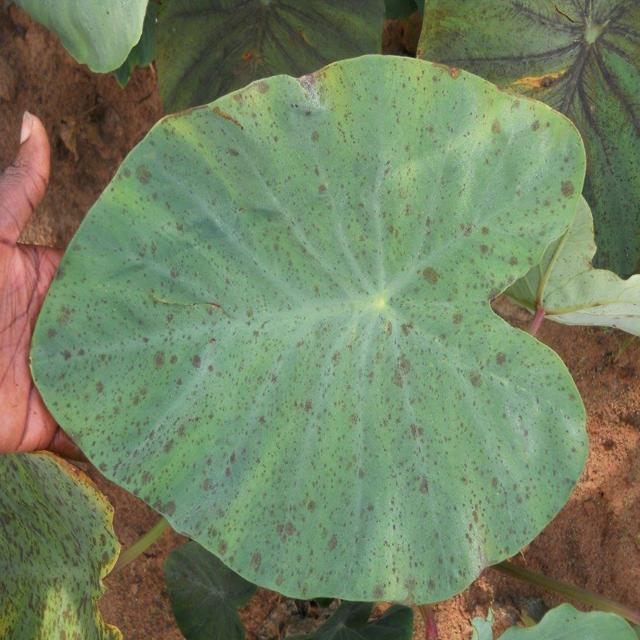
Label: Healthy